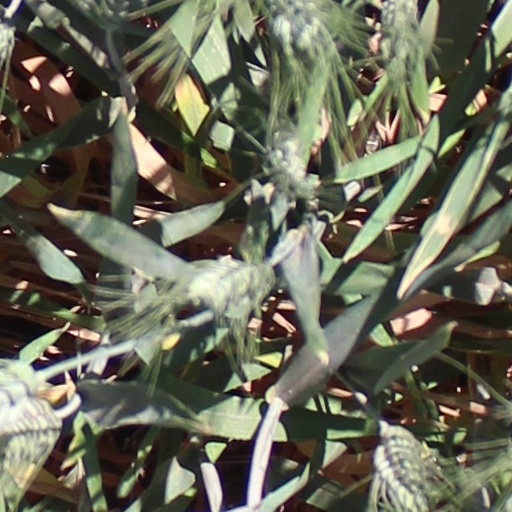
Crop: wheat